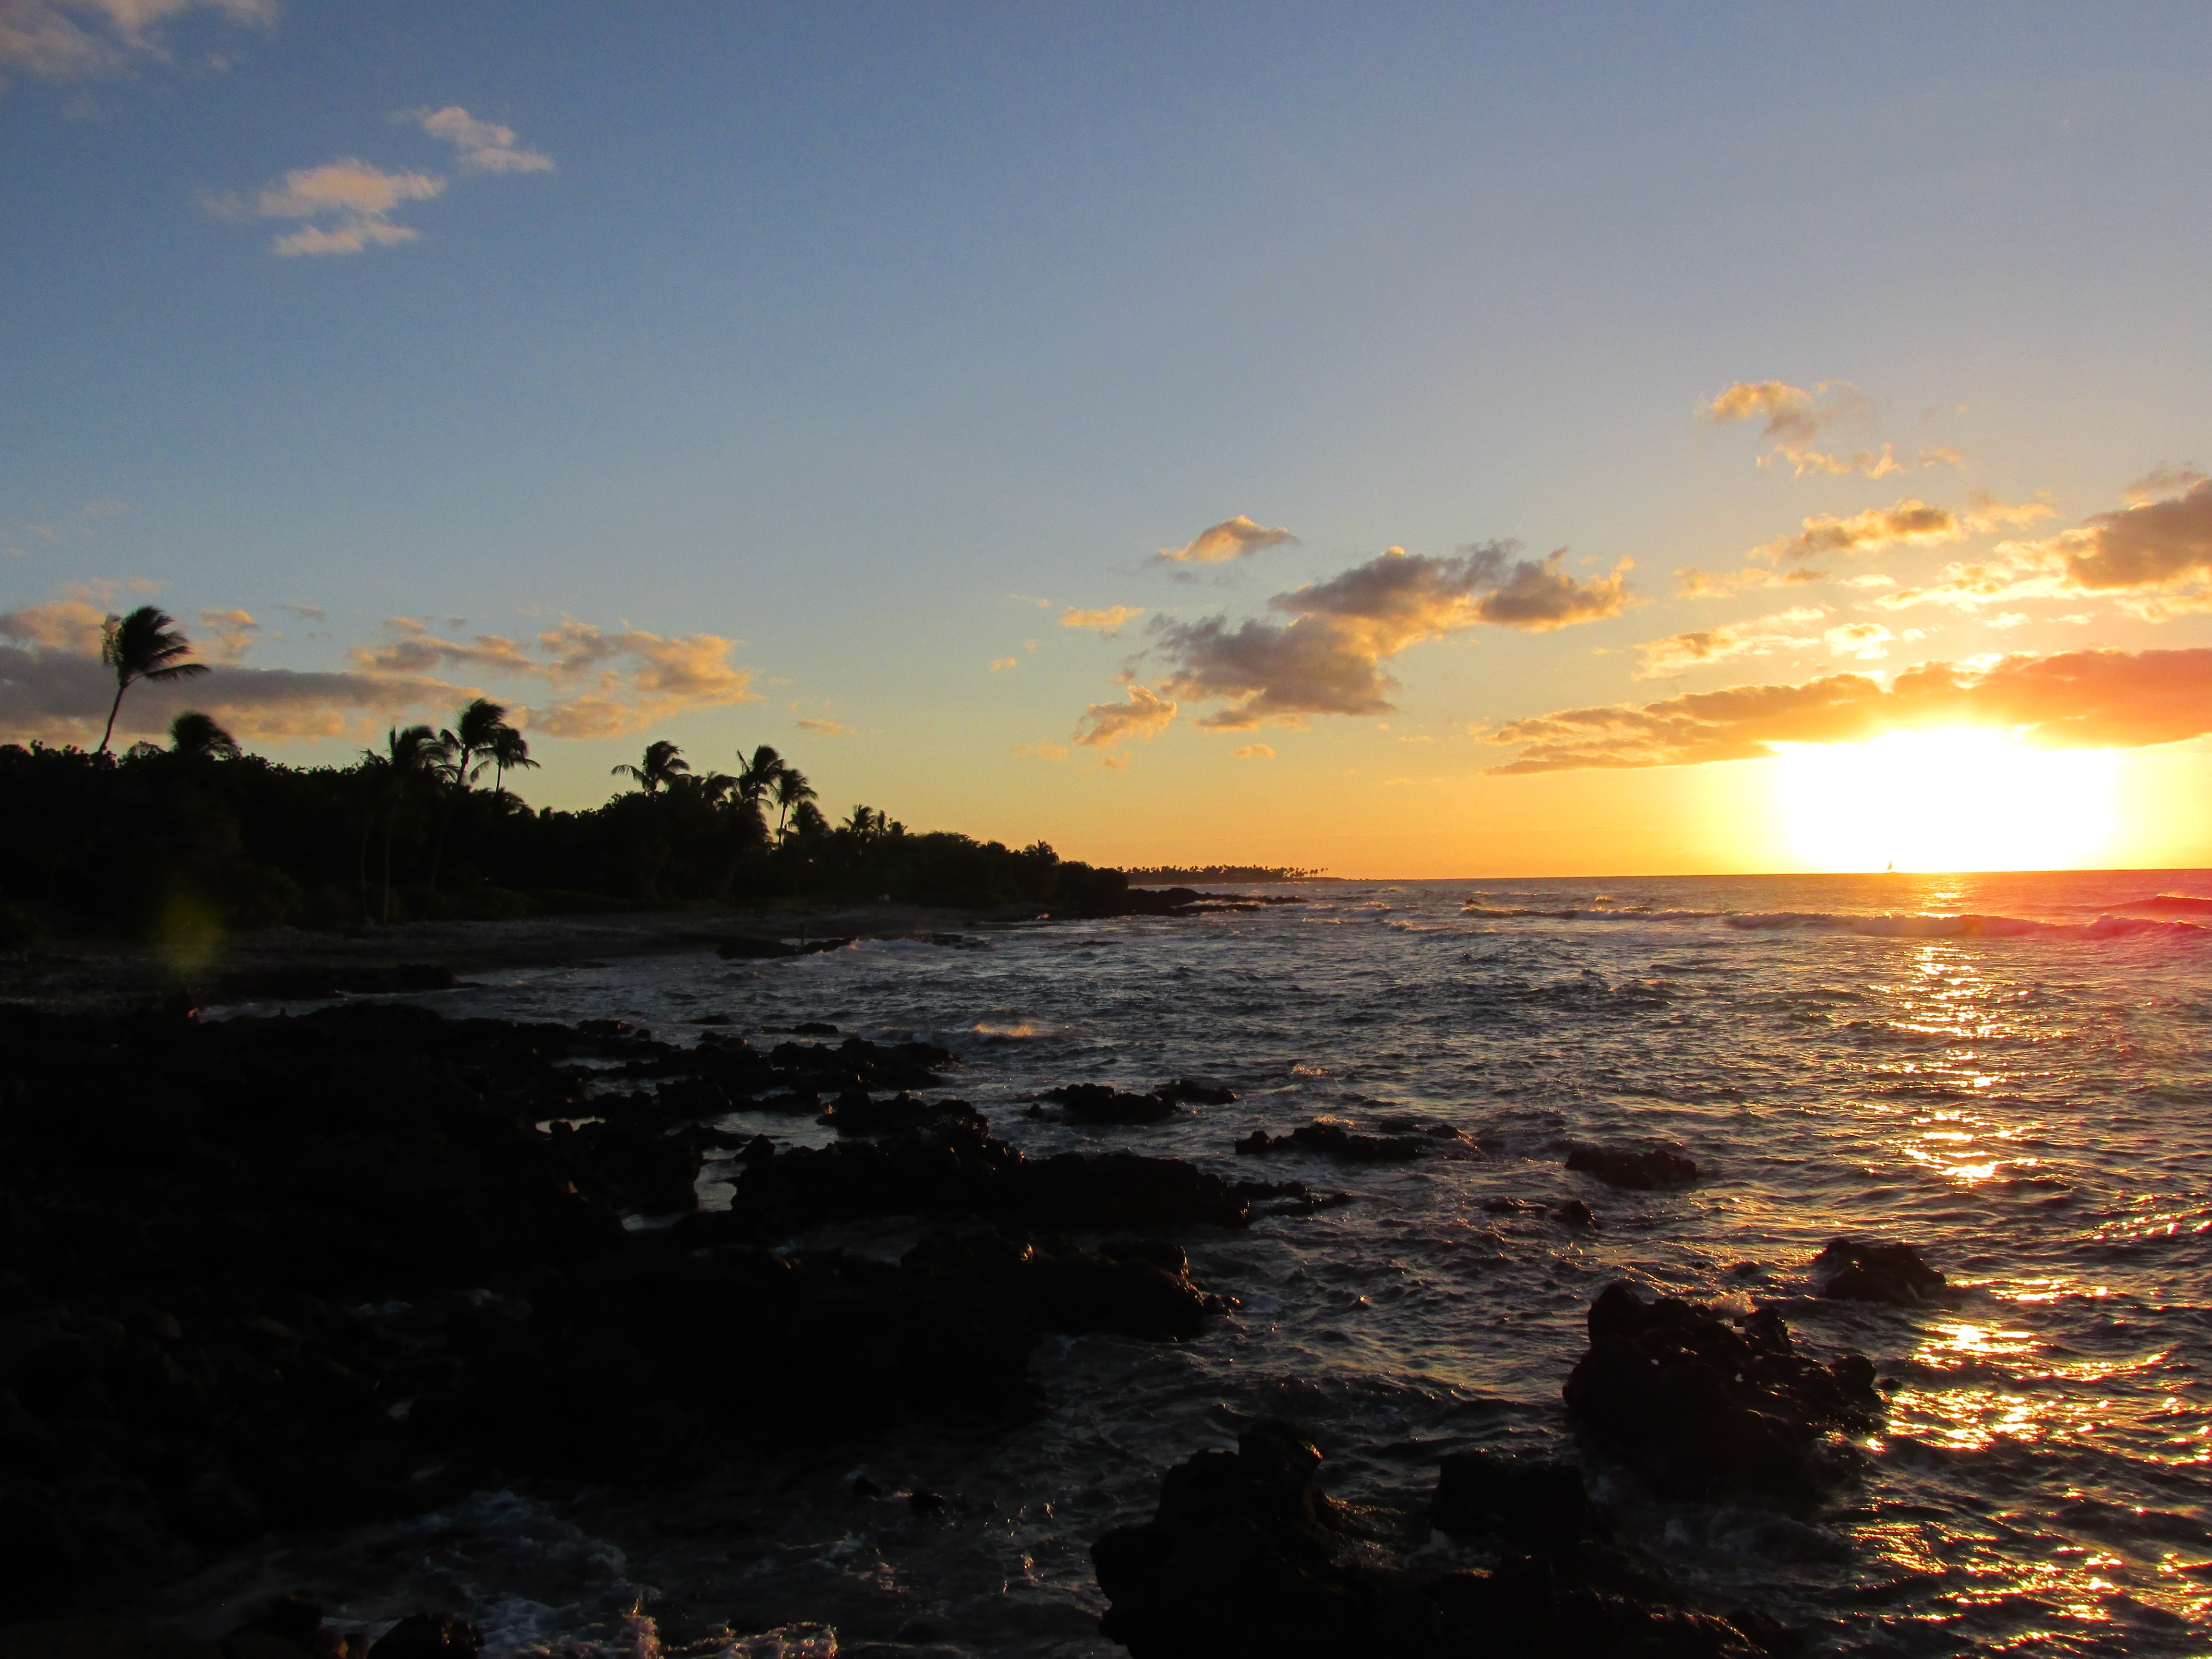
beach, sea, coast, ocean, horizon, cloud, sky, sun, sunrise, sunset, sunlight, morning, shore, wave, dawn, dusk, evening, reflection, bay, body of water, afterglow, wind wave